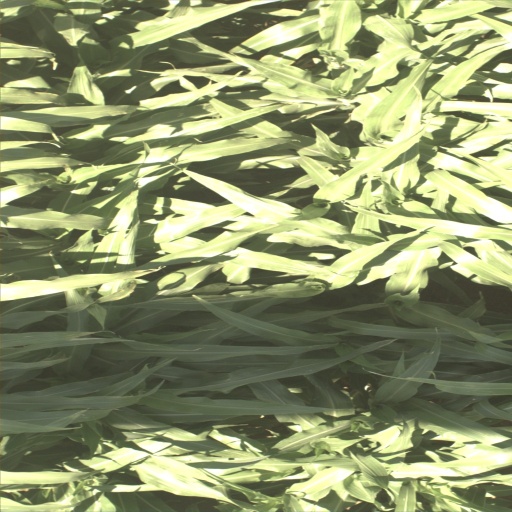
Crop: sorghum